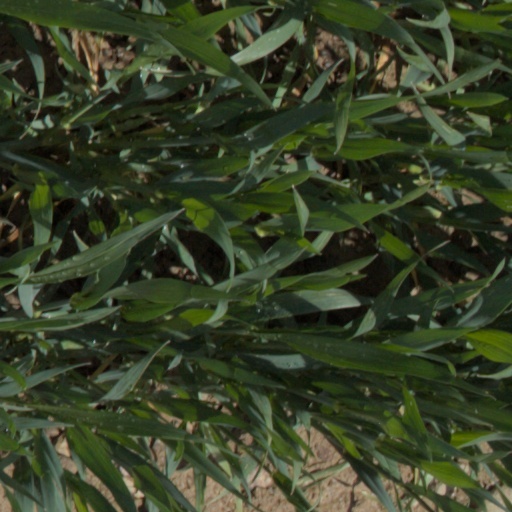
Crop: wheat